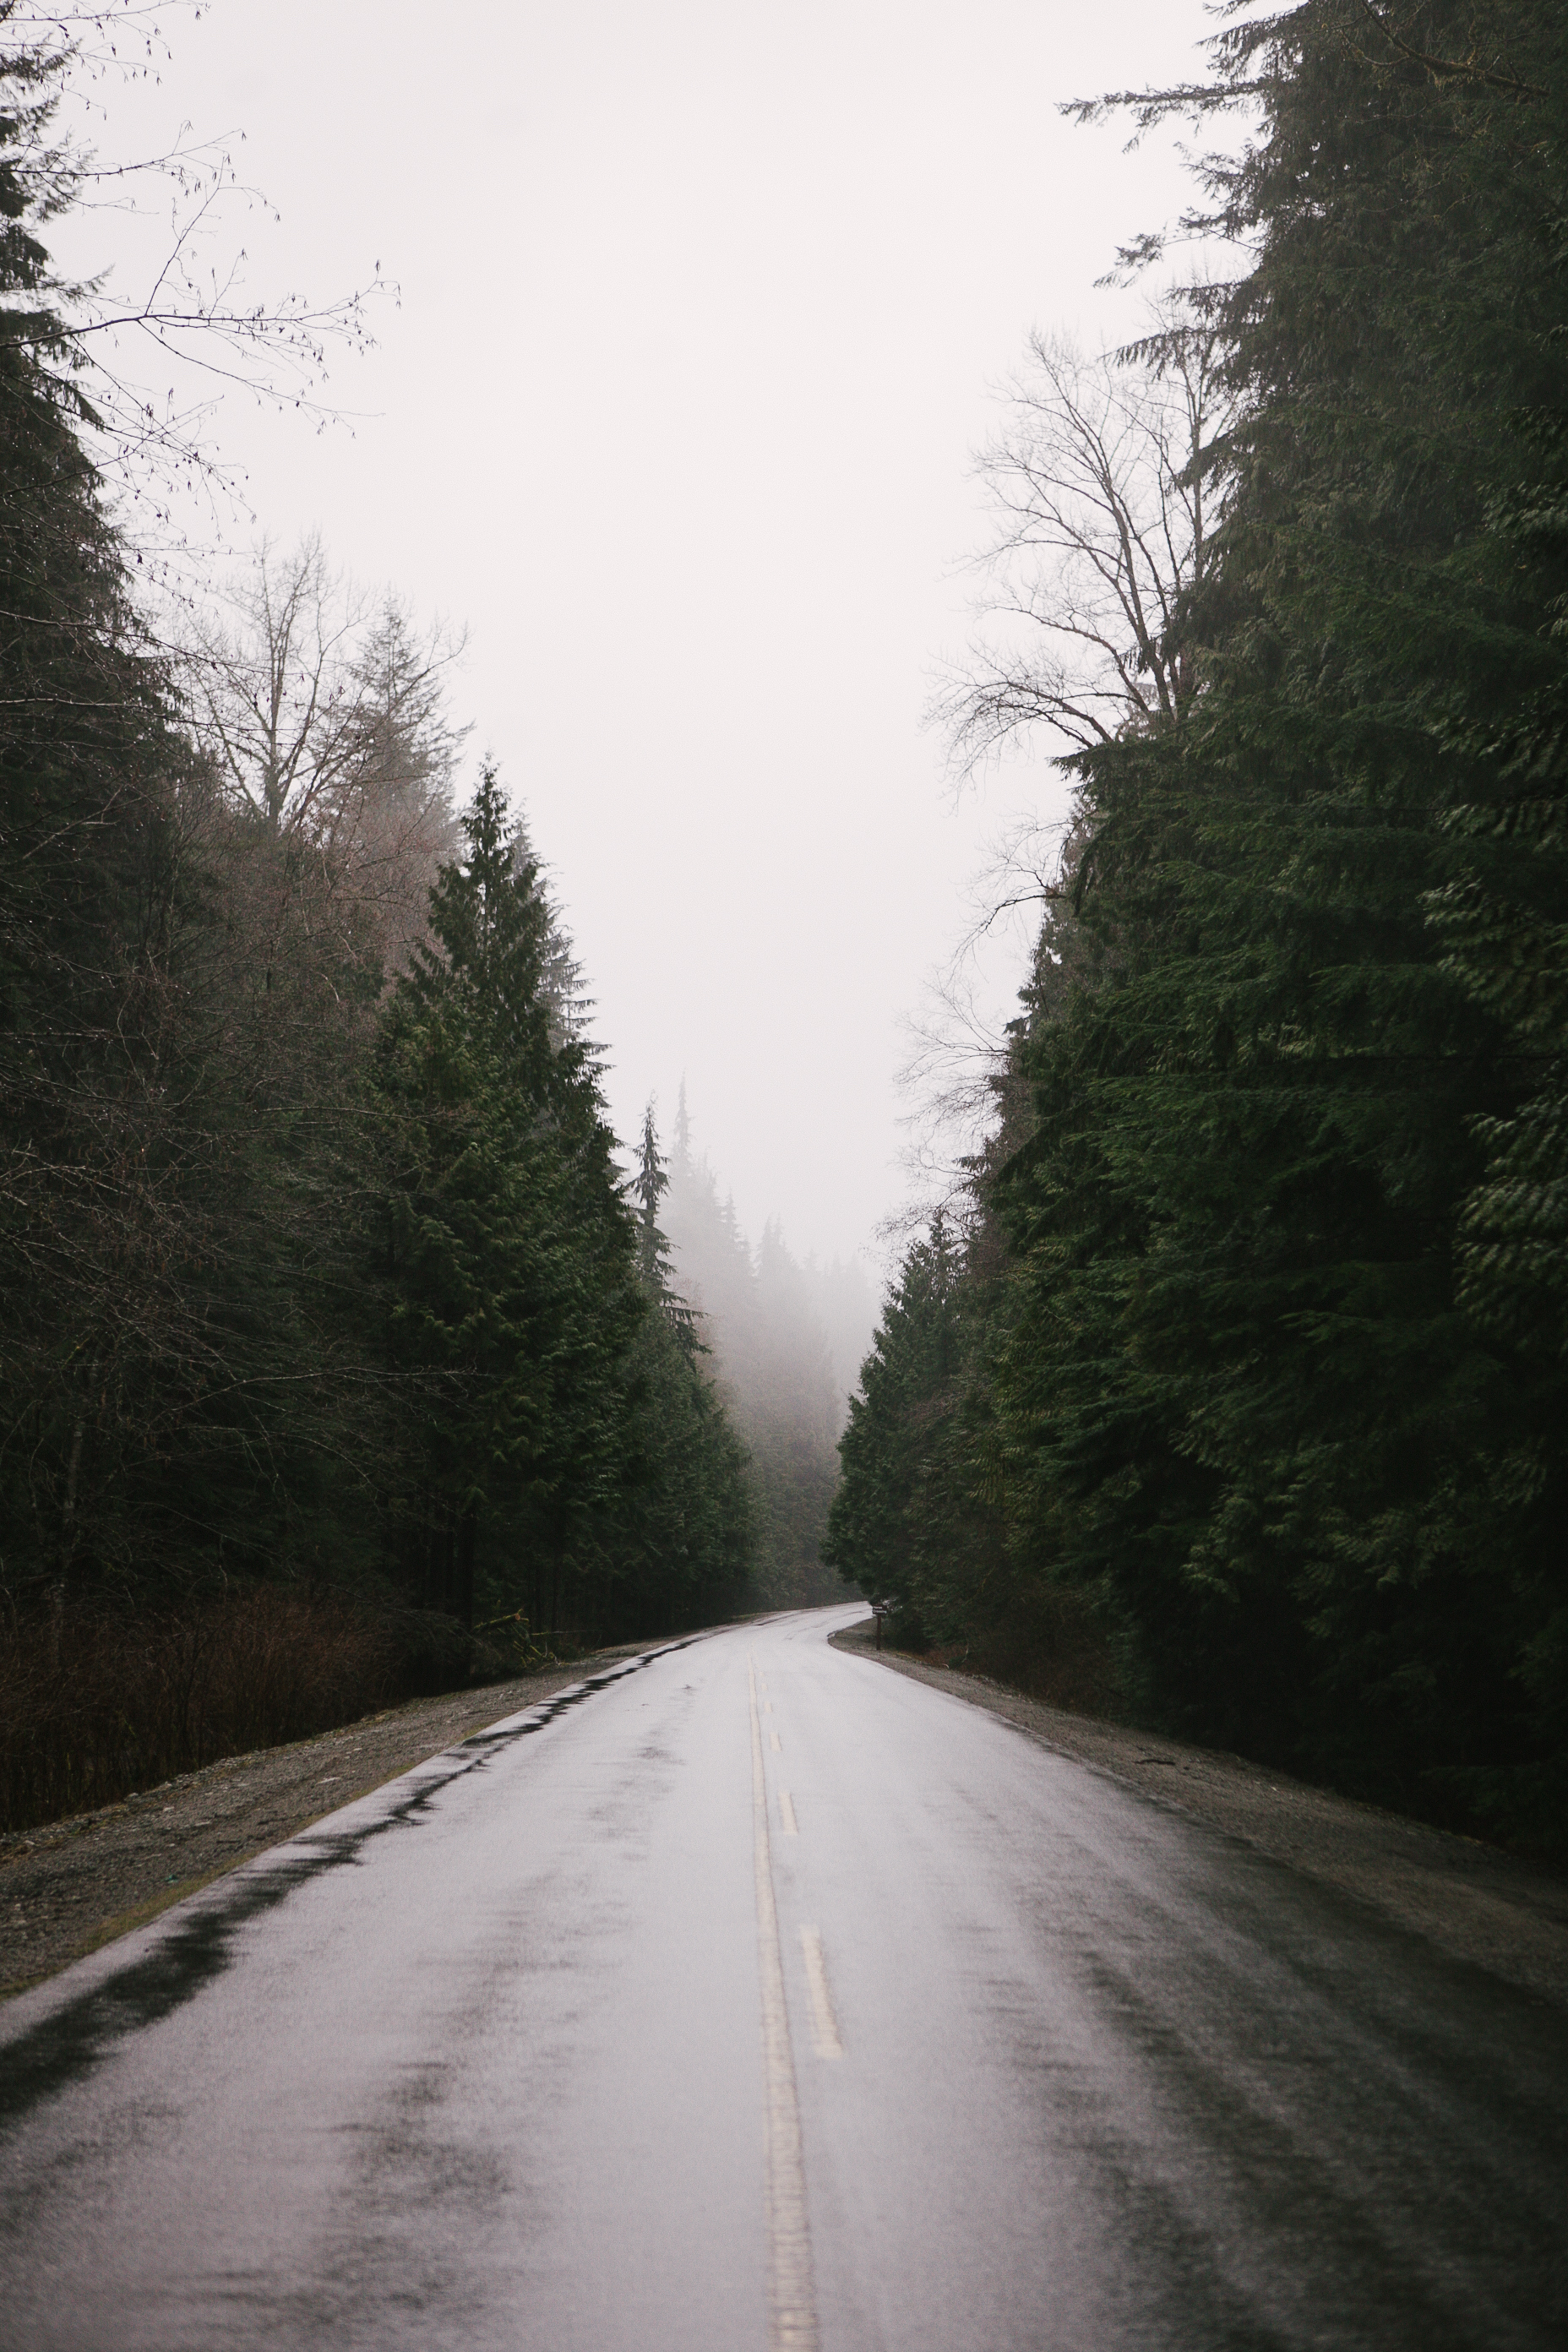
tree, nature, forest, grass, snow, cold, winter, fog, road, mist, sunlight, morning, leaf, river, asphalt, bend, weather, season, waterway, infrastructure, rural area, atmospheric phenomenon, woody plant